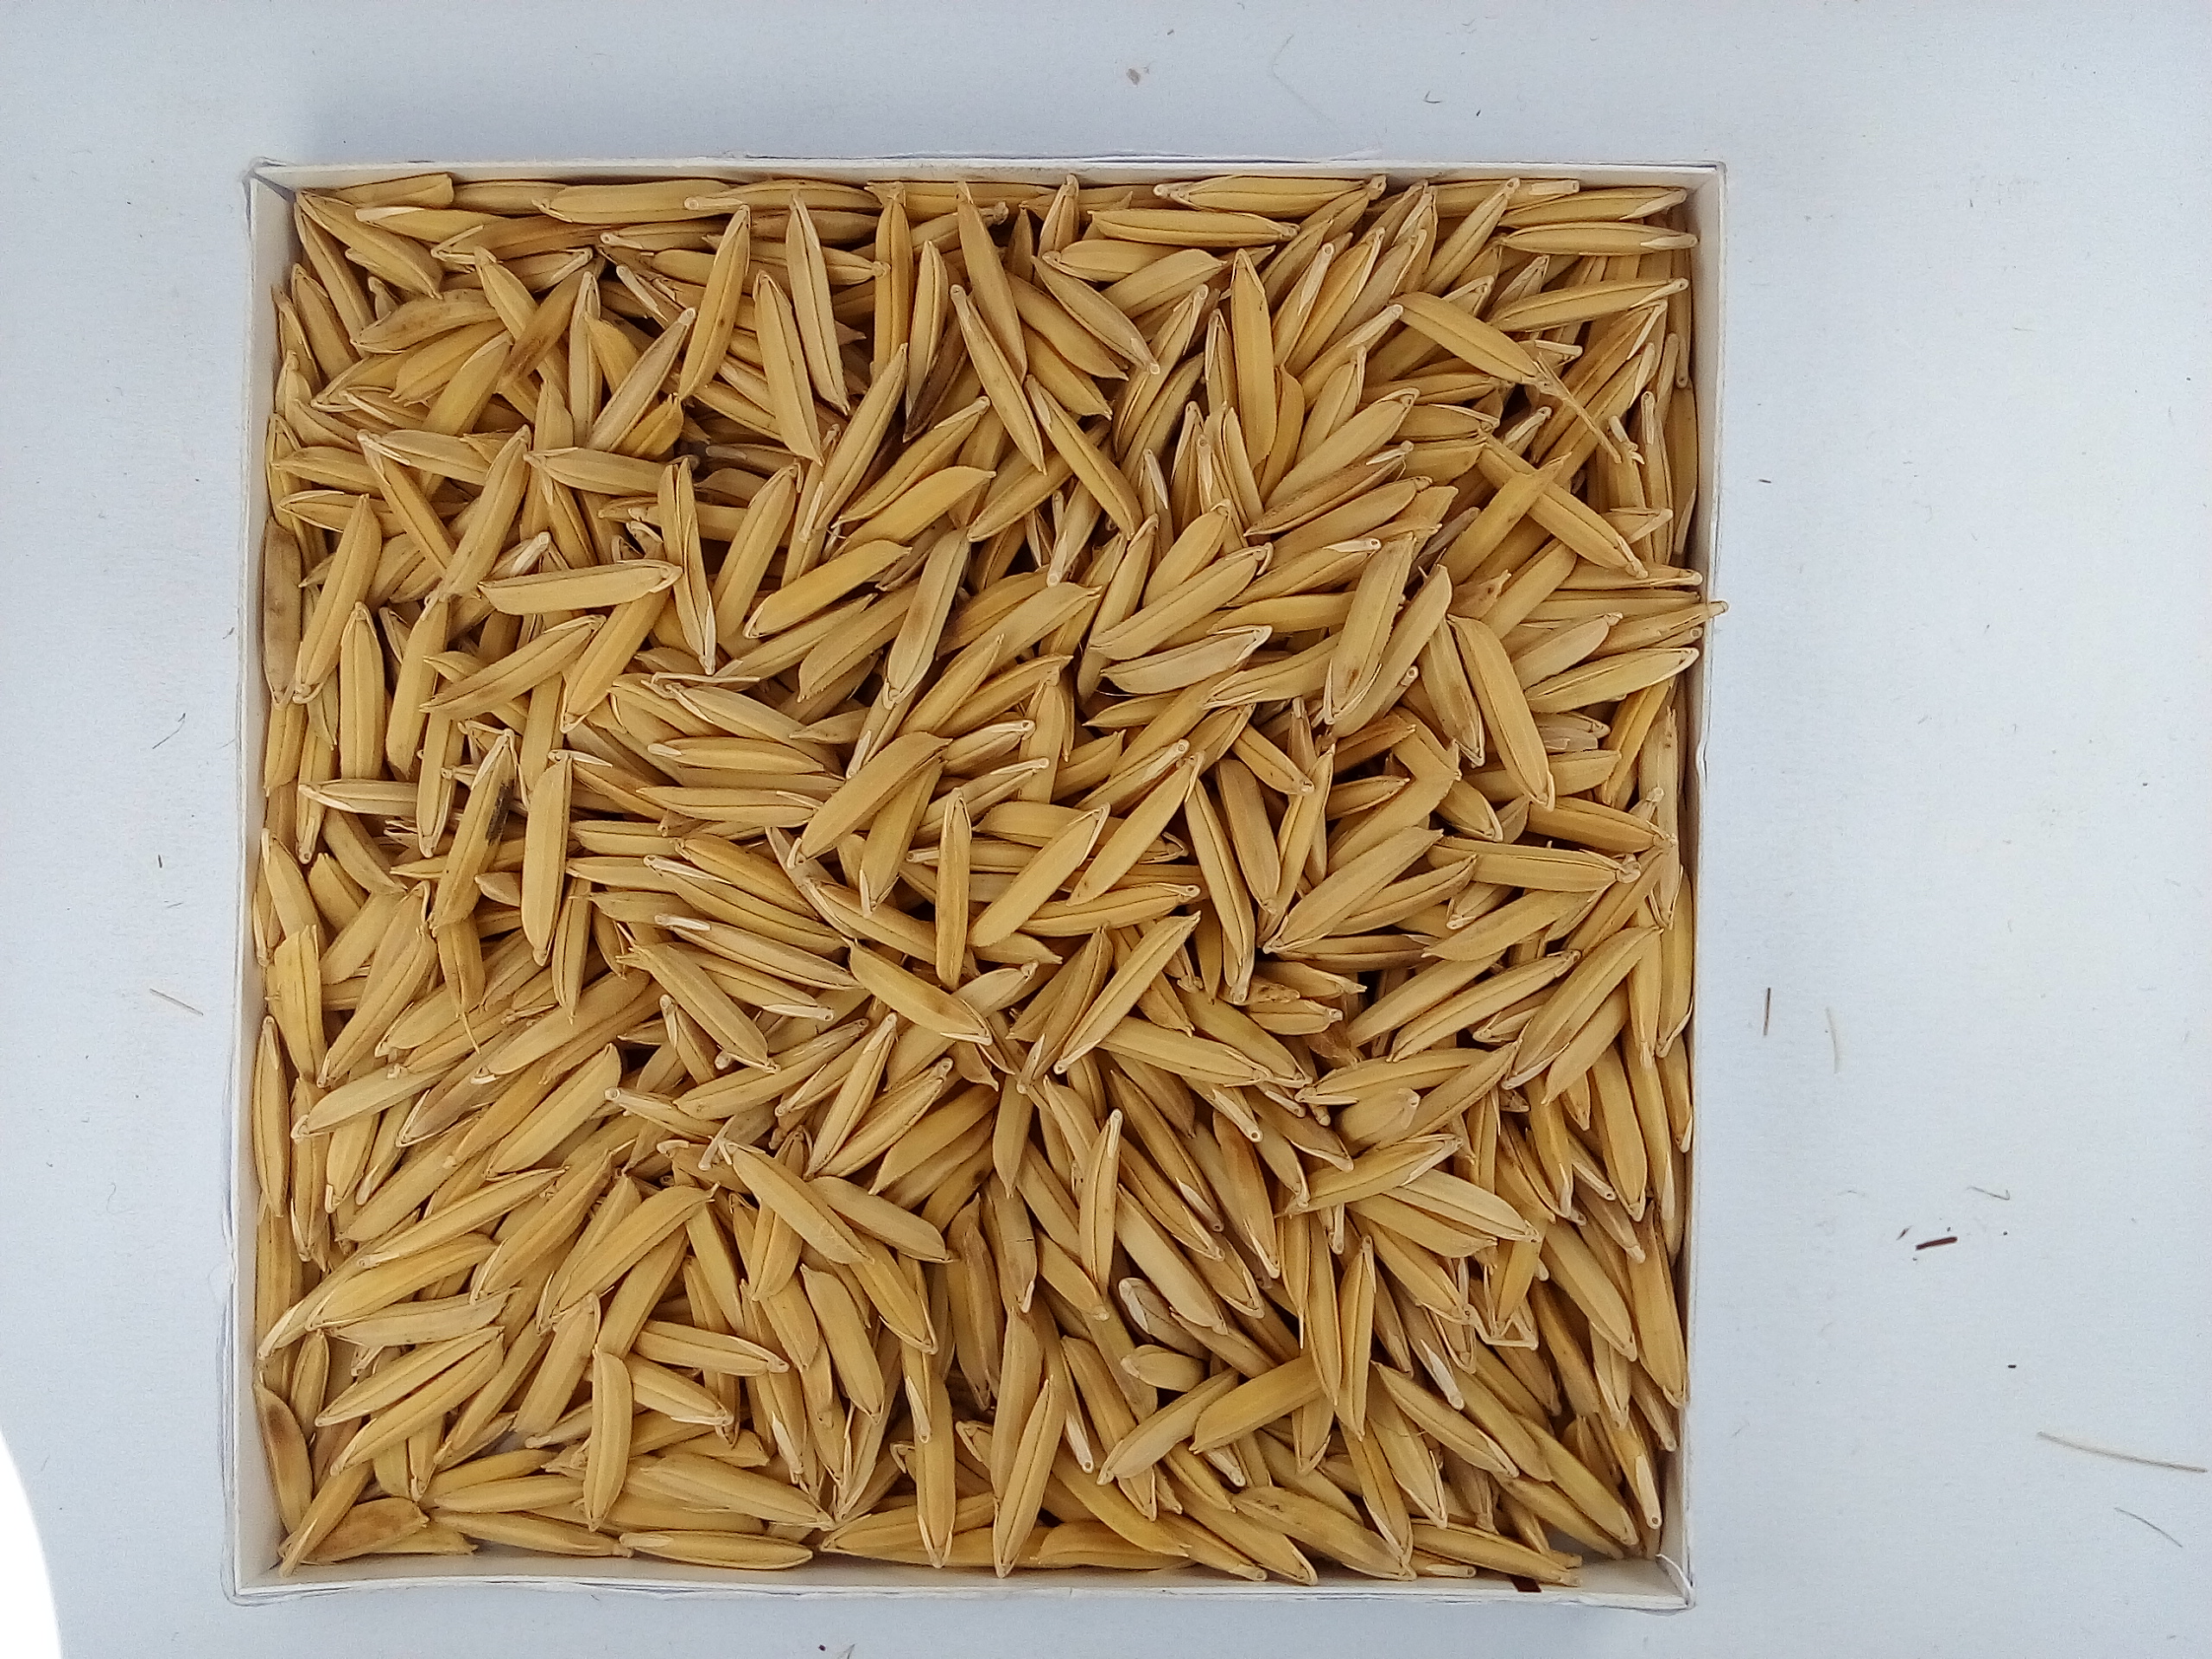
Rice seed variety: Unknown